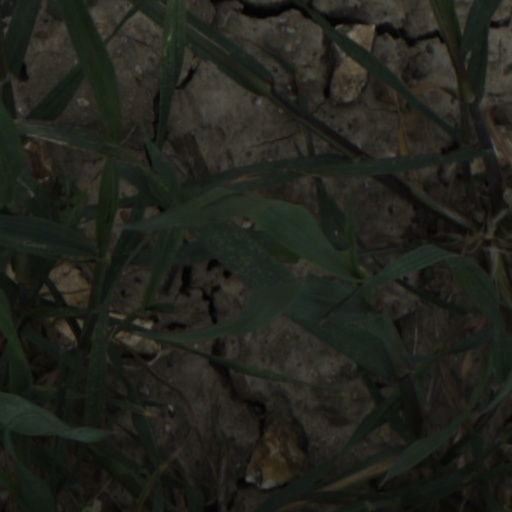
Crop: wheat